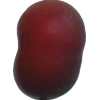
Label: nectarine_flat